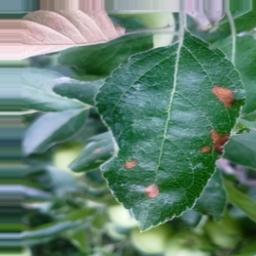
Label: Alternaria